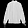
Label: Shirt